Frank McKinnon

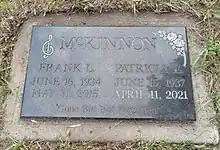
Flat black granite marker inscribed with names of McKinnon and his wife

McKinnon died in Calgary, Alberta on May 31, 2015, at the age of 80.